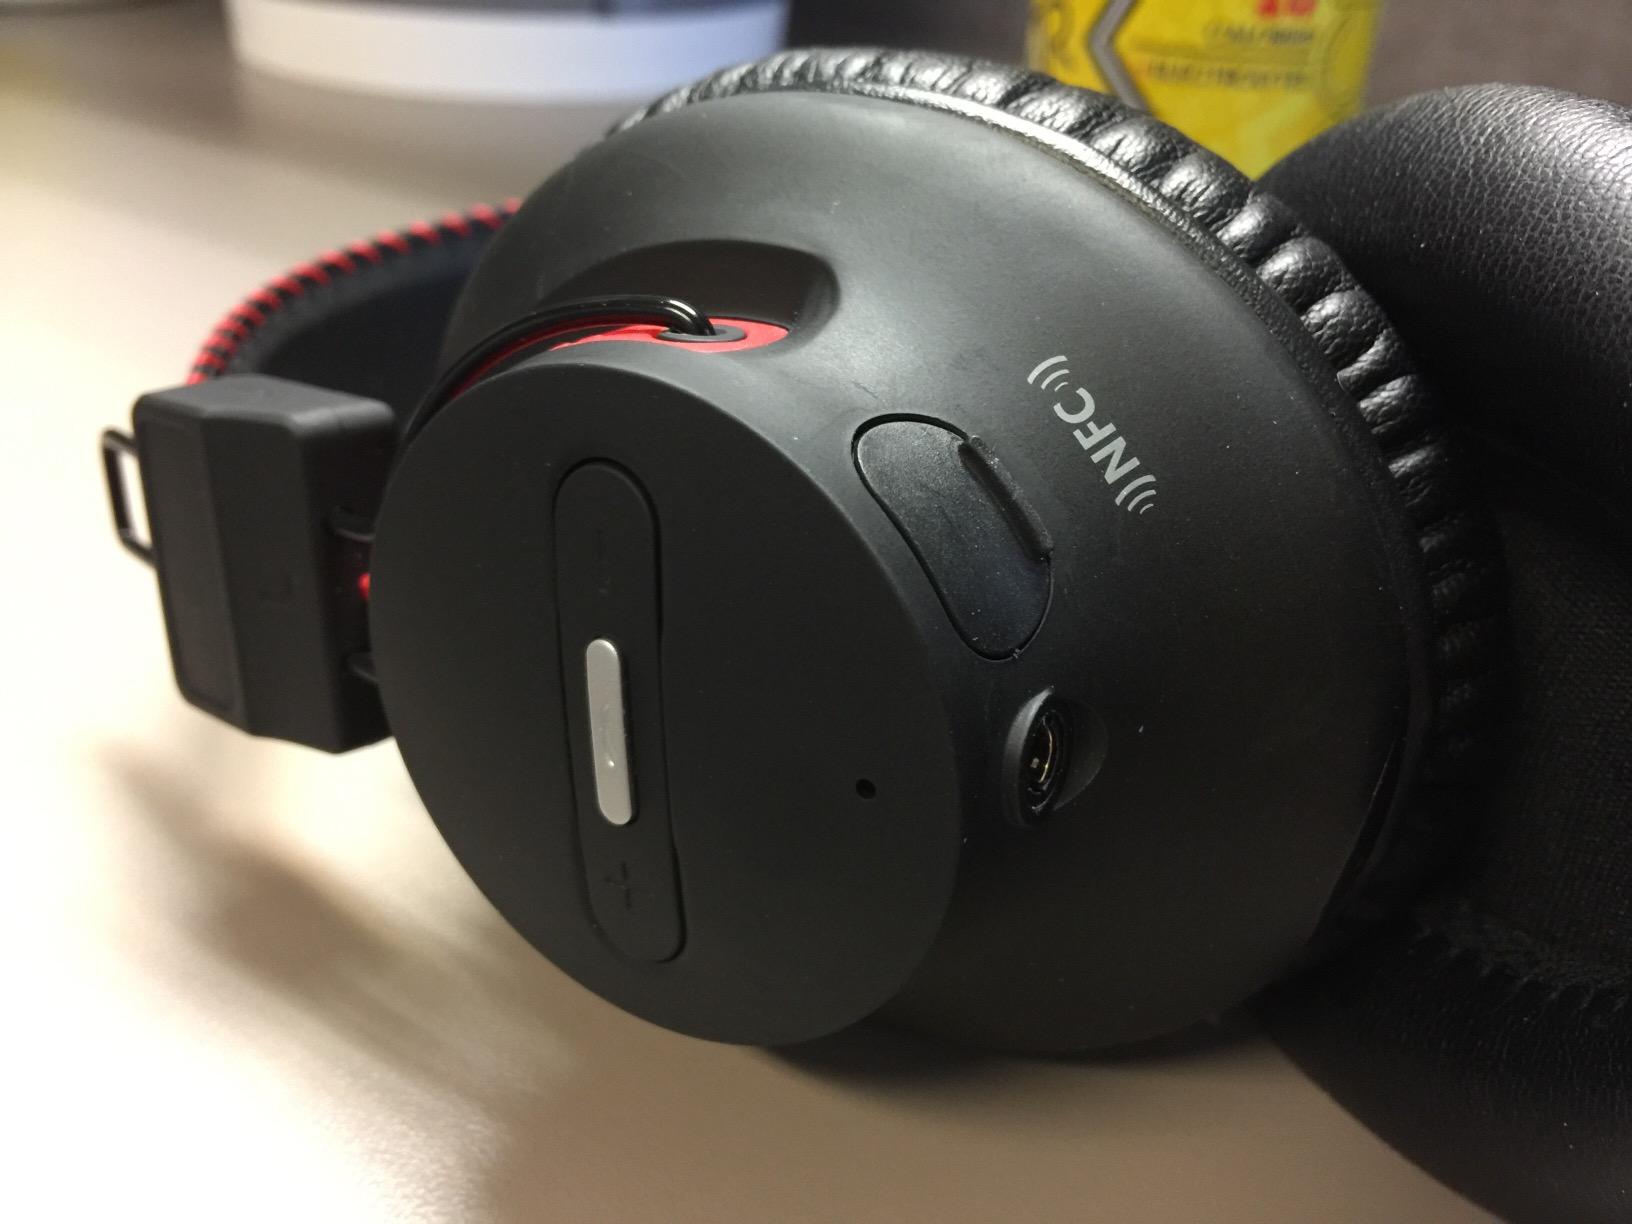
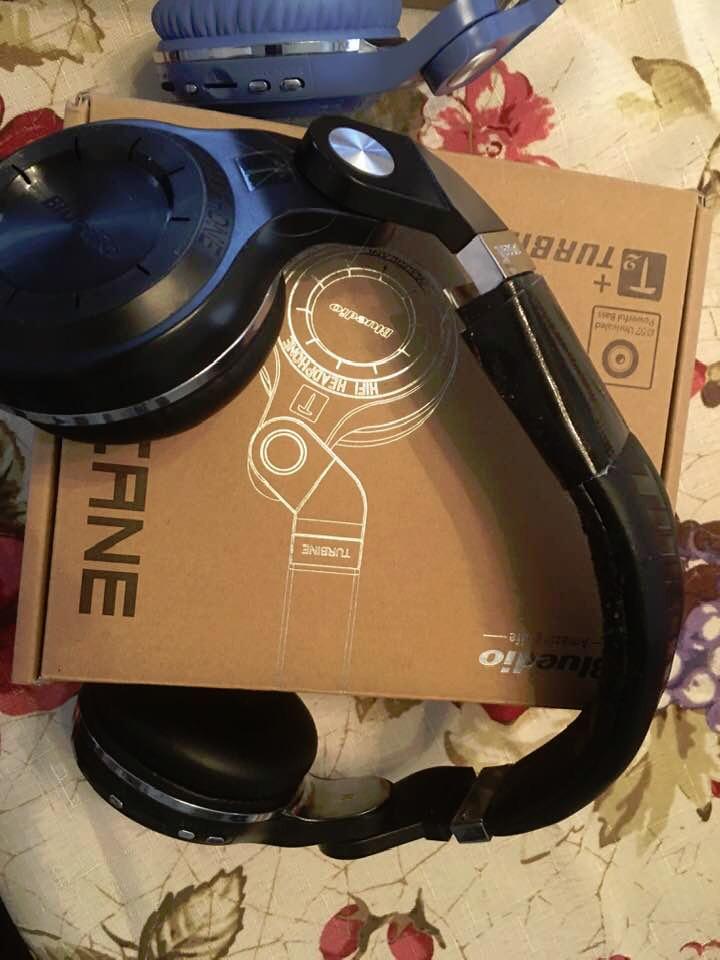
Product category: headphones
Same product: no